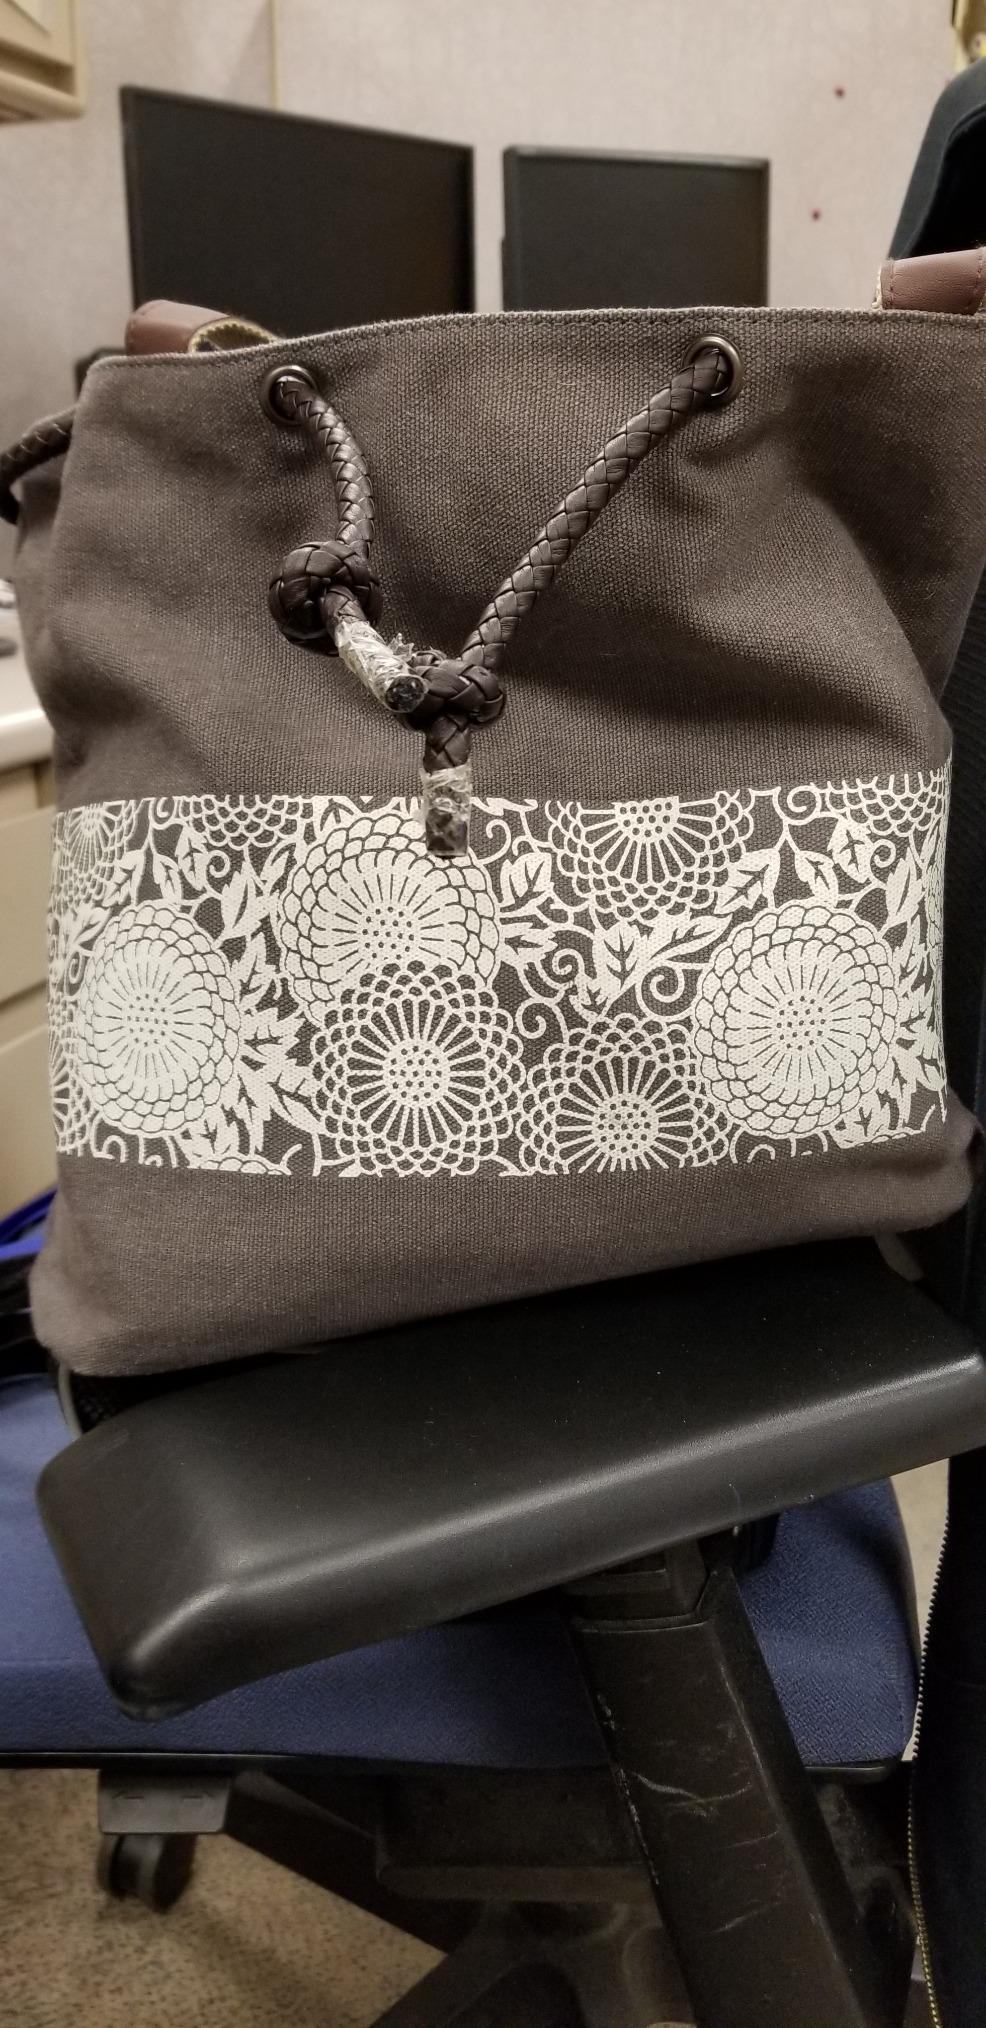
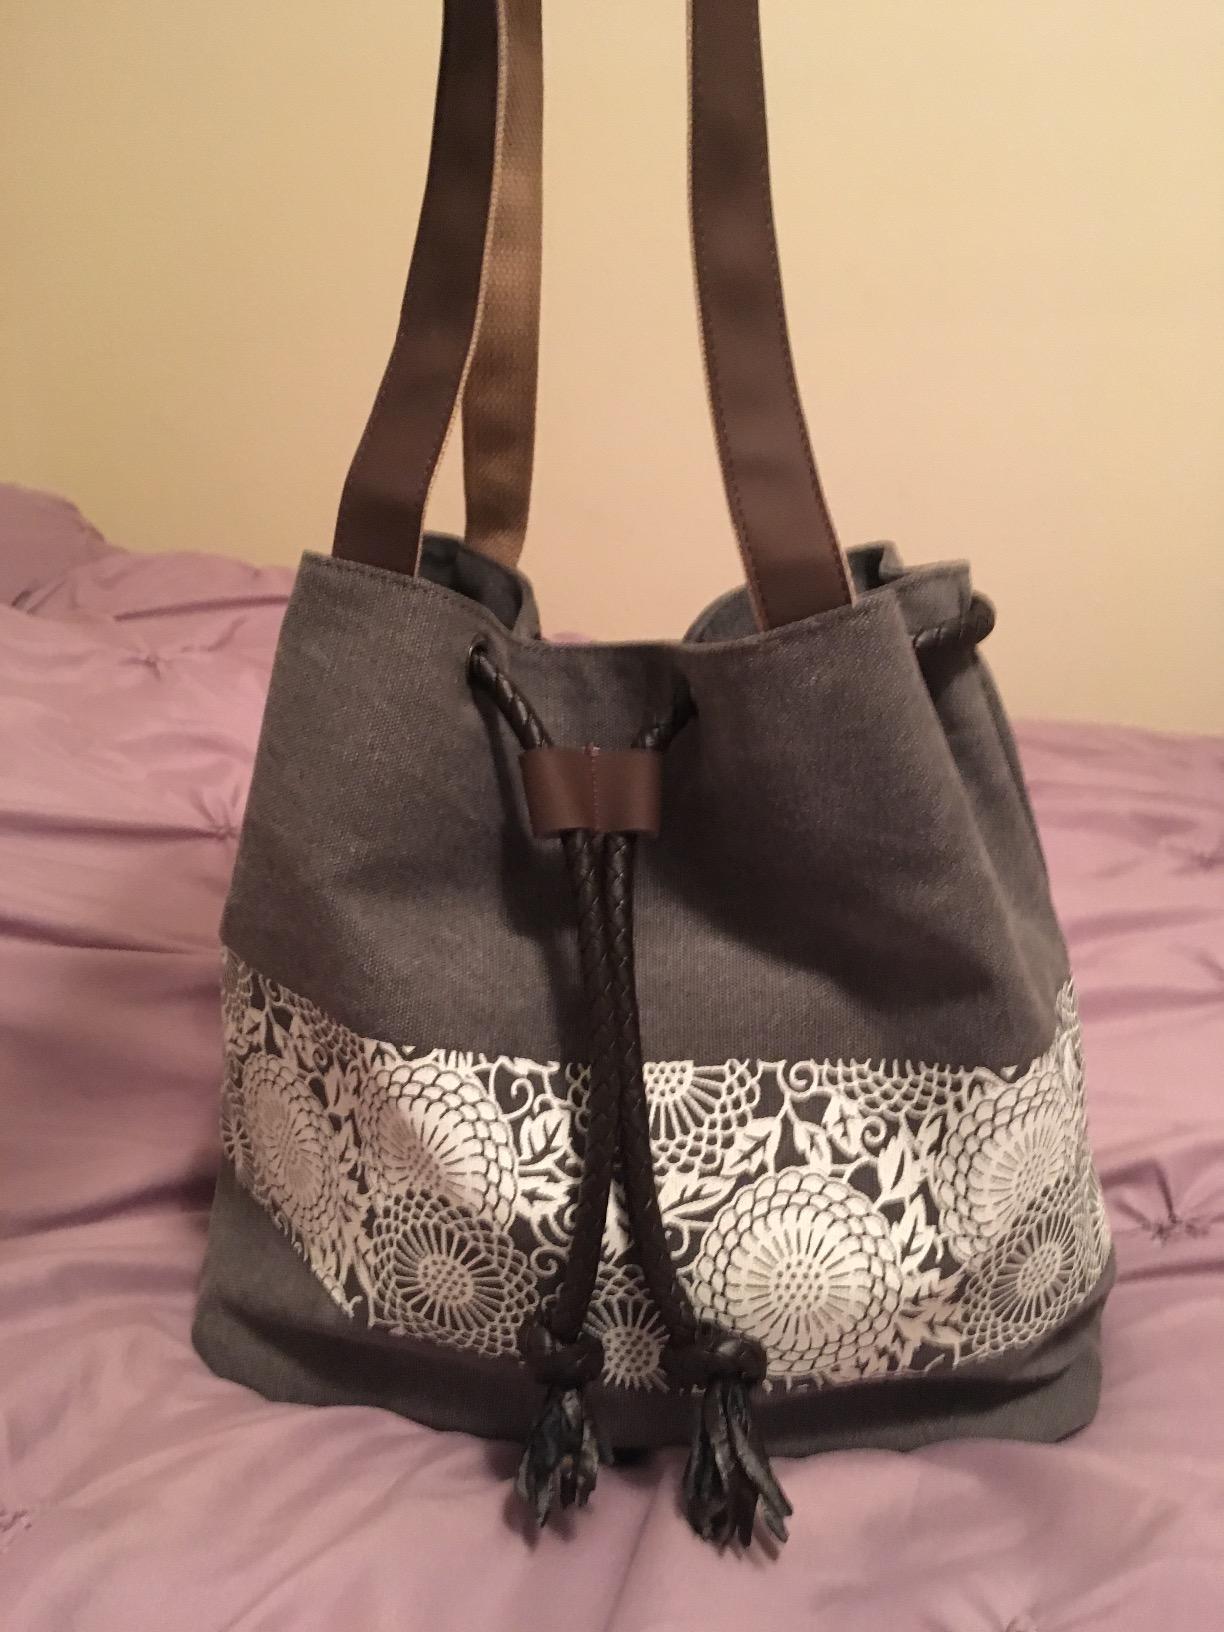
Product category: accessories_handbag
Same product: yes